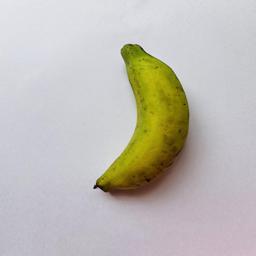
Ripeness: Semi-ripe